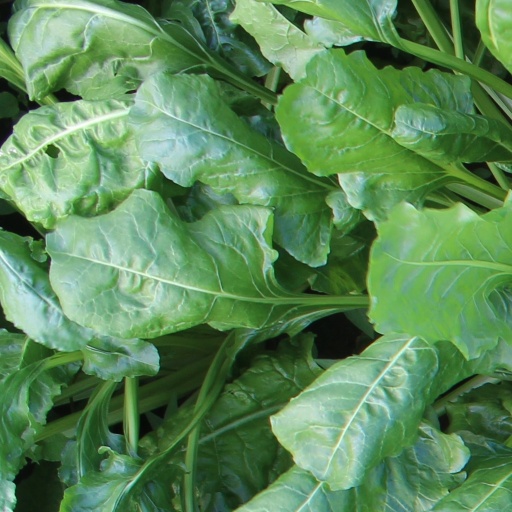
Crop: sugar beet